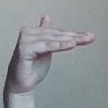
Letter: khaa